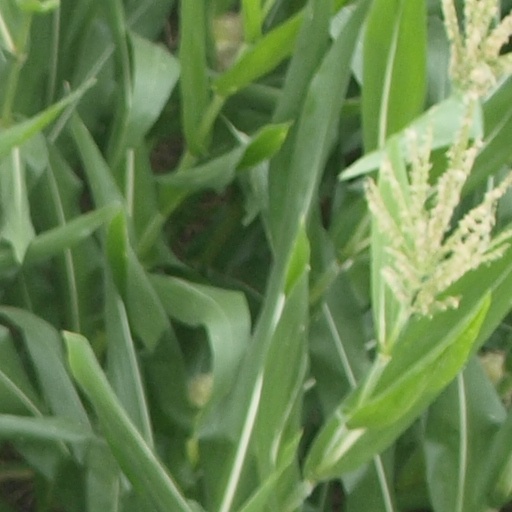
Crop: maize; corn